Western philosophy

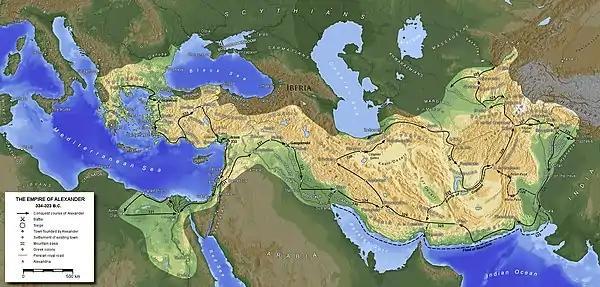
Map of Alexander the Great's empire and the route he and Pyrrho of Elis took to India

The Hellenistic and Roman Imperial periods saw the continuation of Aristotelianism and Cynicism, and the emergence of new philosophies, including Pyrrhonism, Epicureanism, Stoicism, and Neopythagoreanism. Platonism also continued but came under new interpretations, particularly Academic skepticism in the Hellenistic period and Neoplatonism in the Imperial period. The traditions of Greek philosophy heavily influenced Roman philosophy. In Imperial times, Epicureanism and Stoicism were particularly popular.